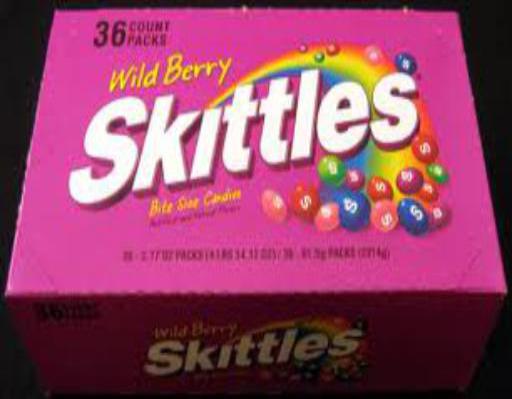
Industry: Food